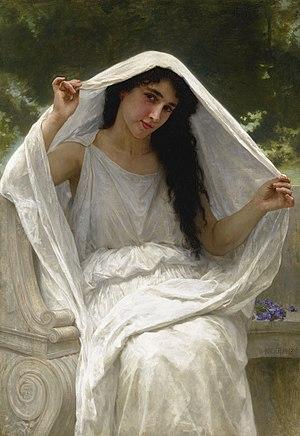
Le voile intégral désigne différentes formes de voiles islamiques qui couvrent le visage.